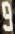
Number: 9